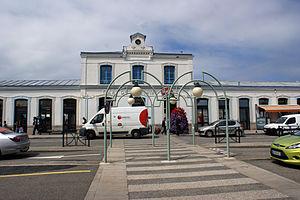
Gare de Morlaix, le bâtiment voyageurs et l'entrée de la gare.
La gare de Morlaix est une gare ferroviaire française de la ligne de Paris-Montparnasse à Brest, située à la sortie du viaduc de Morlaix en surplomb du centre ville de Morlaix, dans le département du Finistère, en région Bretagne.